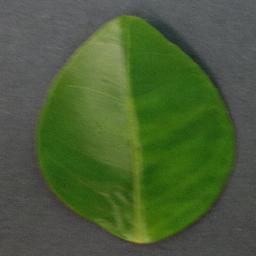
Label: Orange___Haunglongbing_(Citrus_greening)